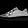
Label: Sneaker